Pennsylvania Route 36

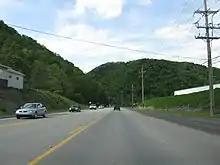
PA 36 just north of the intersection with PA 867 in Taylor Township, just outside Roaring Spring.

Just south of Hollidaysburg, PA 36 has the only interchange with a non-freeway highway, Smith Road. North of Smith Road, PA 36 enters the borough as Logan Boulevard and intersects U.S. Route 22 in downtown at Blair Street. North of Hollidaysburg, PA 36 as Logan Boulevard becomes a major 4-lane divided arterial, serving the southern suburbs of Altoona.